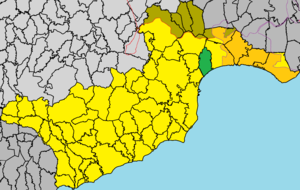
Oróklini ou Voróklini est un village de Chypre de plus de 6 117 habitants.